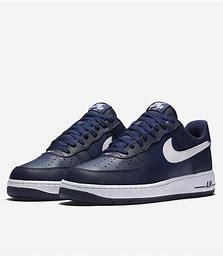
Brand: Nike
Model: Air Force